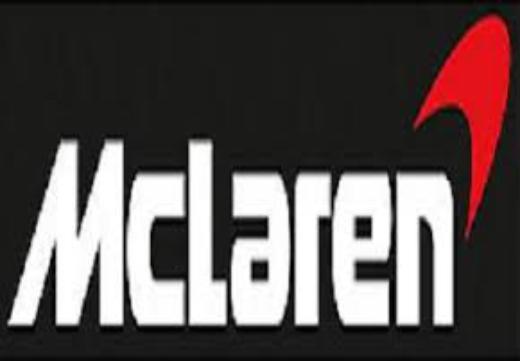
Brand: mclaren
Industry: Transportation